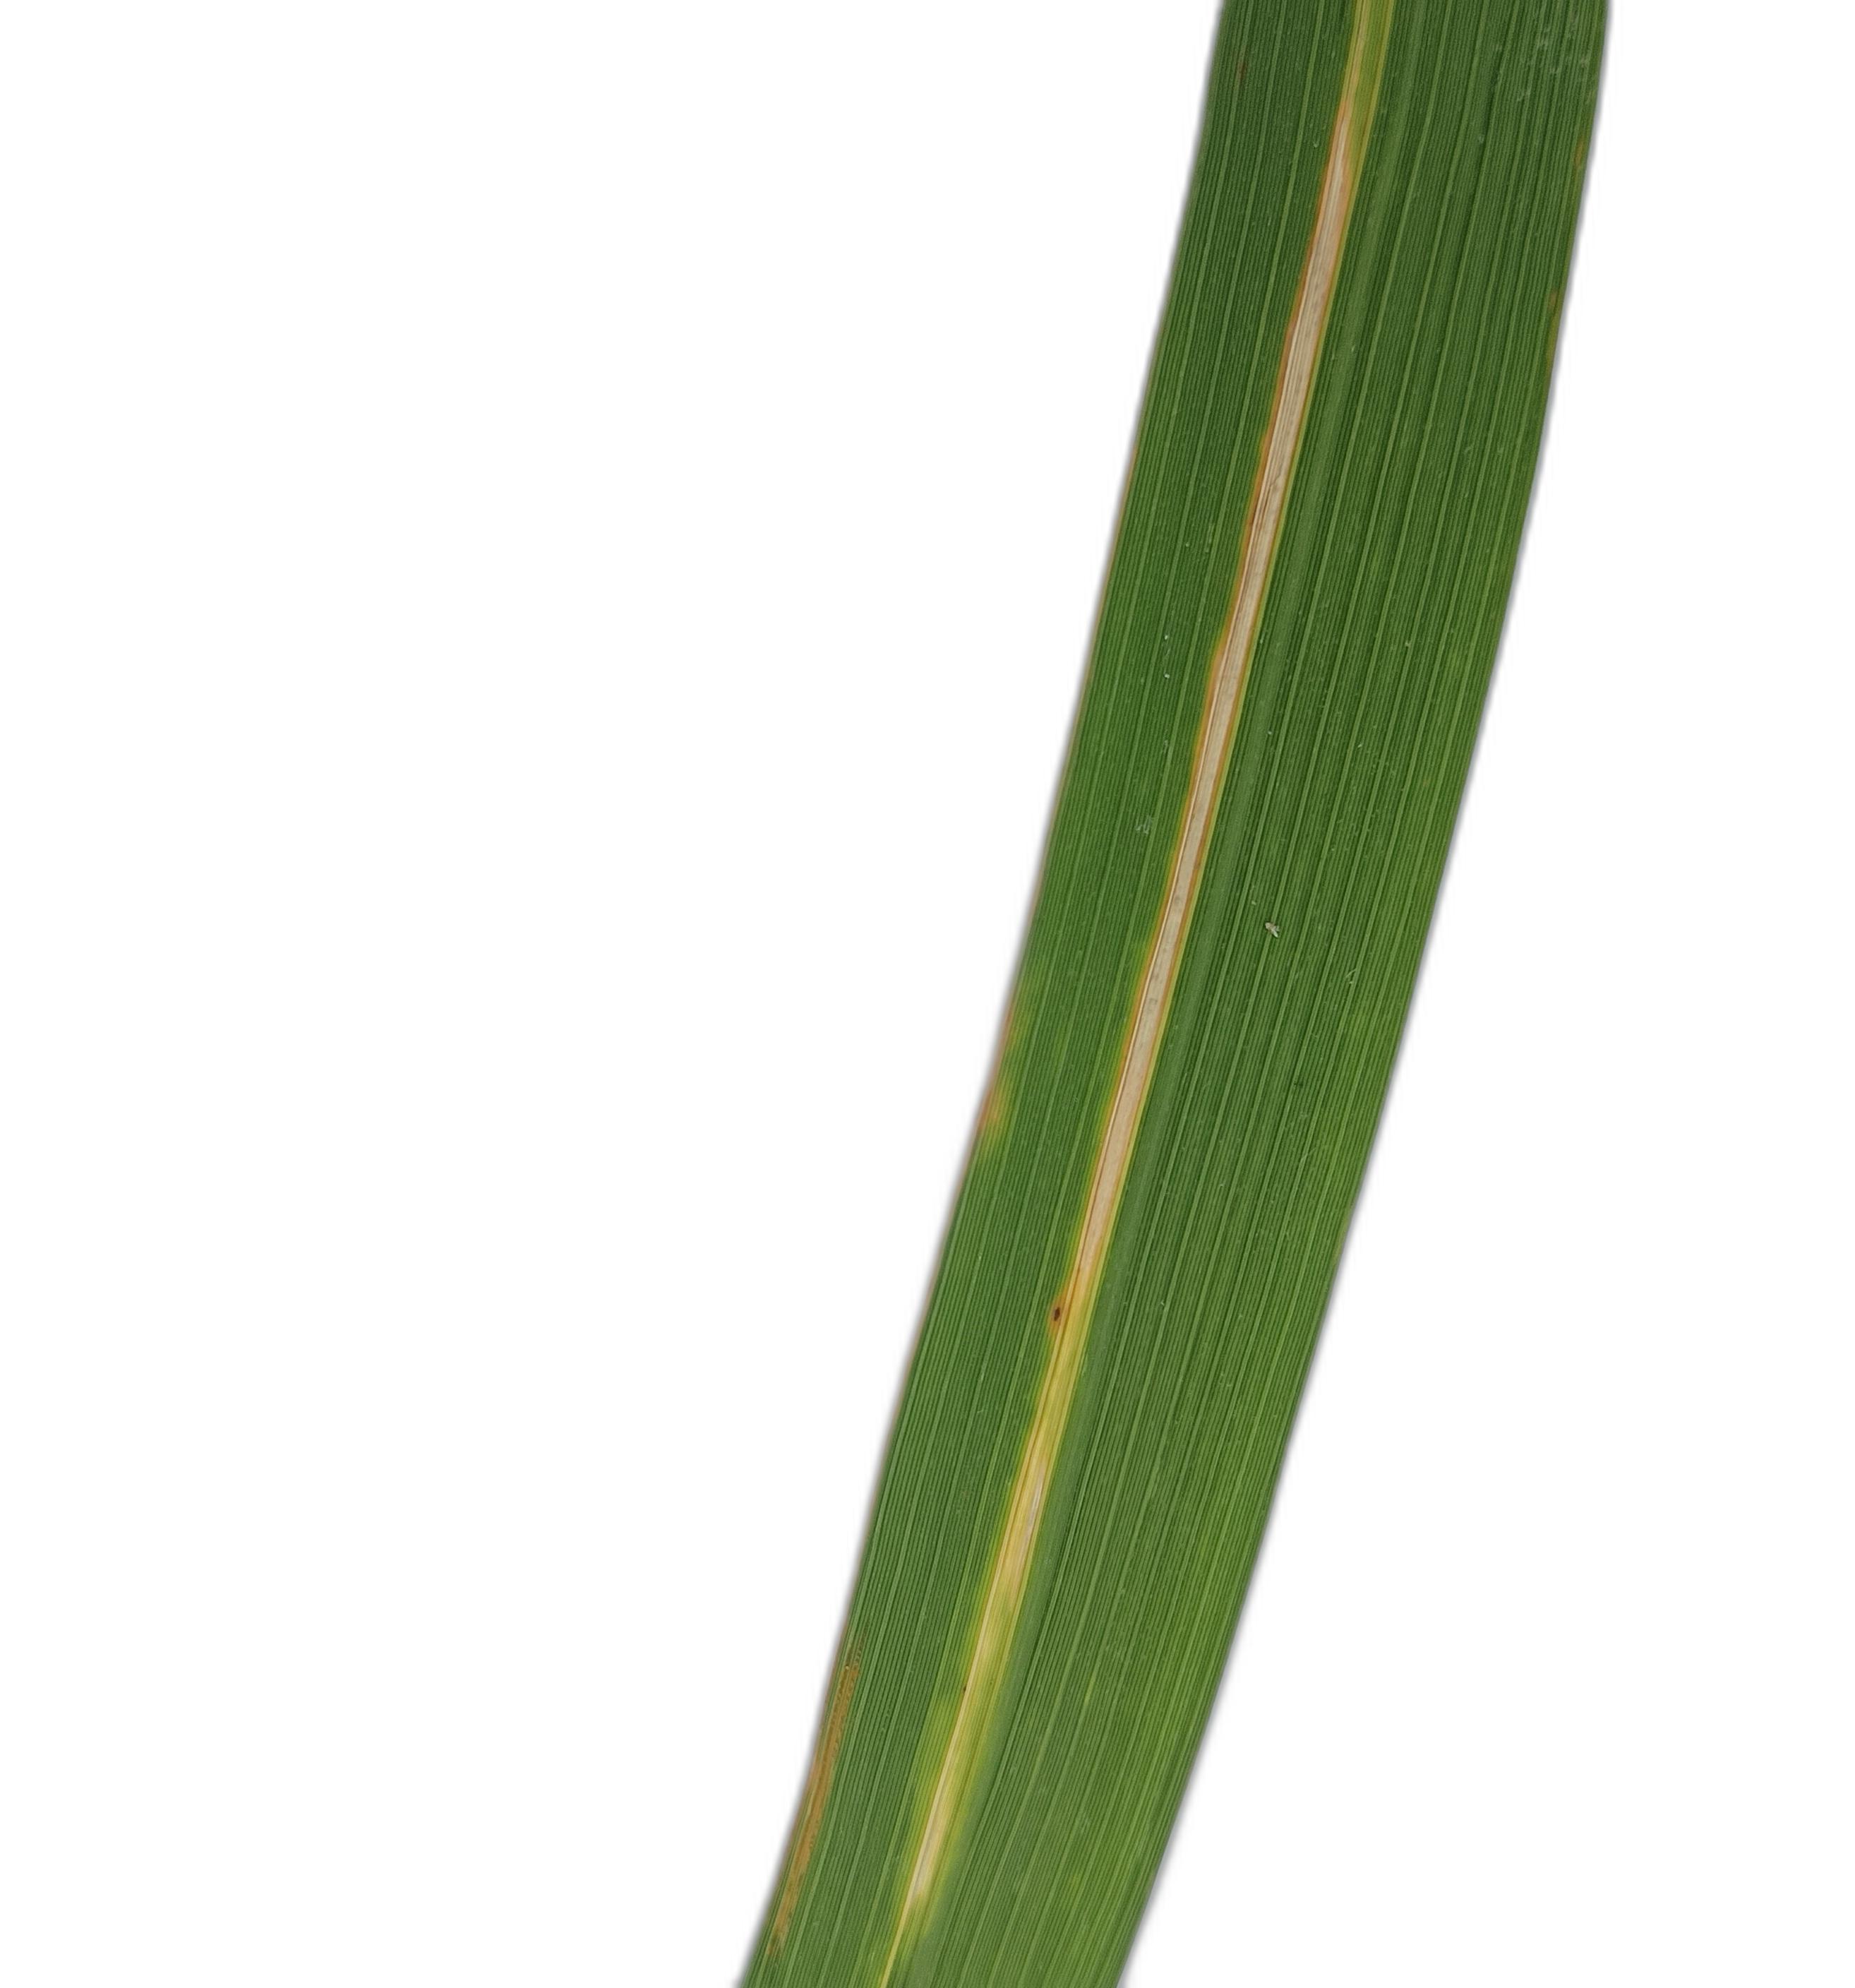
Label: Rice Stripes